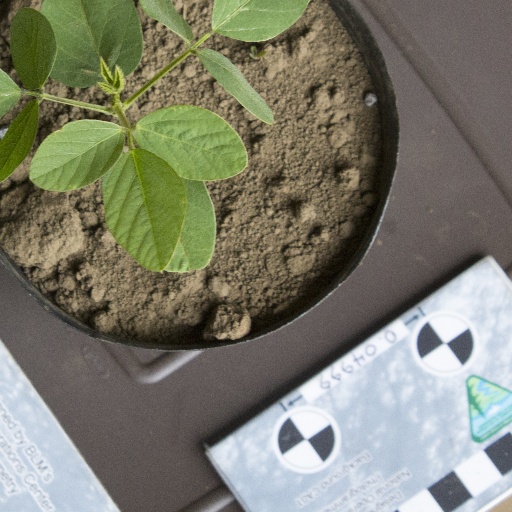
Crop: soybean